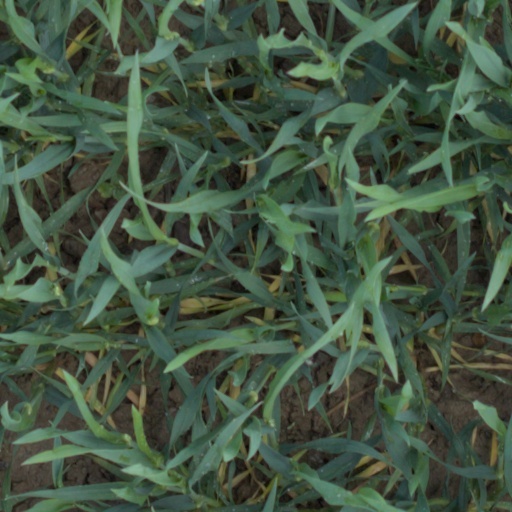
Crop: wheat